Death and state funeral of Pierre Trudeau

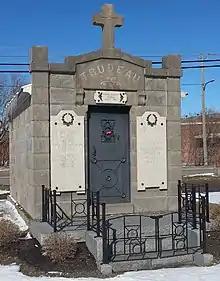
Building constructed of grey granite blocks, adorned with a cross above a metal door, and with plaques with names inscribed

About 3,000 people gathered inside the Basilica for the service, including the Duke of York, then-Governor General Adrienne Clarkson, then-Prime Minister Jean Chrétien, and other Canadian leaders (including Trudeau's one-time rival Joe Clark). Former Prime Ministers John Turner and Brian Mulroney also attended. Foreign dignitaries included: